Walter Lorenzo Marr

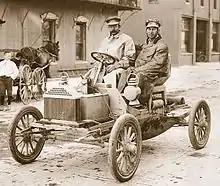
Walter Marr and Tom Buick (David Buick's son) on a prototype 1904 Buick Model B.

Walter Lorenzo Marr (1865-1941) was an automotive pioneer and engineer who worked with David Dunbar Buick perfecting the first Buick production automobiles. He worked with Buick a number of times around the turn of the century, building Buick's first two one-off vehicles. He was the Buick Motor Company's first chief engineer from 1904 through 1918, staying on as consulting engineer until 1923. He was also the founder of the Marr Auto Car Company in 1903 which produced the Marr Auto Car. The Marr Auto Car was one of the world's first automobiles with an overhead camshaft (OHC) engine.